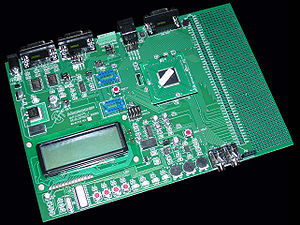
Mikrocontroller
Eksempel på en mikrocontroller evaluerings-/test-printplade. Mikrocontrolleren er chippen med de mange ben, med det skrå klistermærke på.
En mikrocontroller er en mikroprocessor optimeret til at styre elektronisk udstyr i form af et indlejret system. De findes i næsten alt elektrisk udstyr i dag: